PDP-9

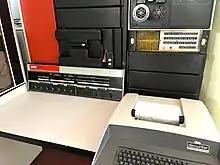
A PDP-9 on display at ACONIT in Grenoble, France

The PDP-9, the fourth of the five 18-bit minicomputers produced by Digital Equipment Corporation, was introduced in 1966. A total of 445 PDP-9 systems were produced, of which 40 were the compact, low-cost PDP-9/L units.